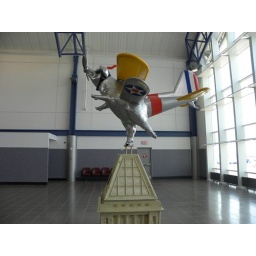
The flying pig in the Cincinnati airport